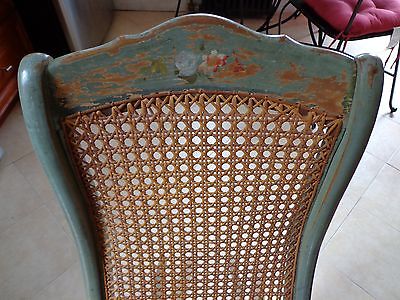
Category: chair